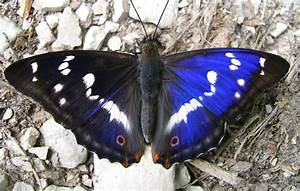
Label: farfalla